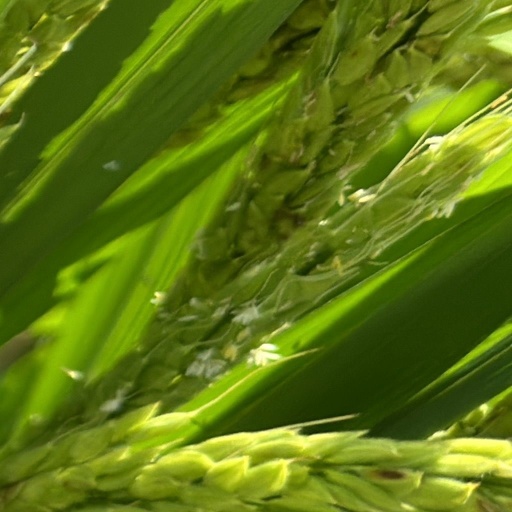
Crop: rice